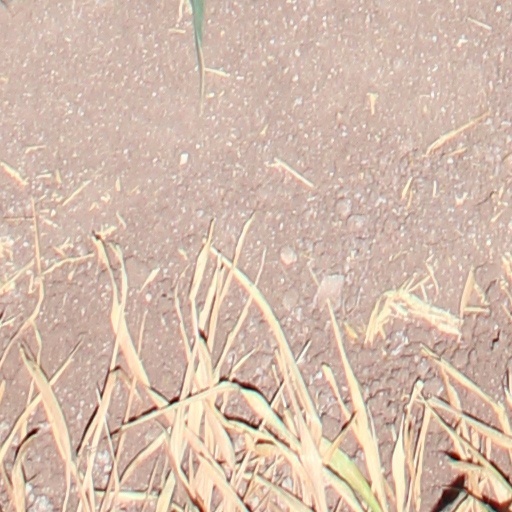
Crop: wheat